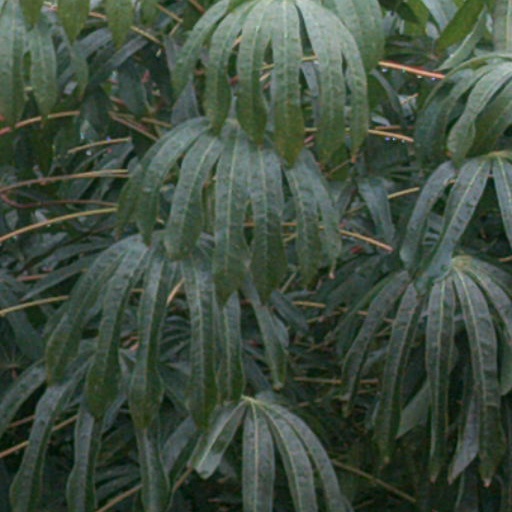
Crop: cassava